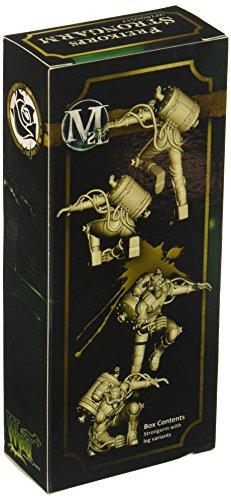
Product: Wyrd Miniatures Malifaux Outcast Freikorps Strongarm Model Kit
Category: Toys & Games | Hobbies | Models & Model Kits | Model Kits | Figure Kits
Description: Great Condition.
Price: $14.57